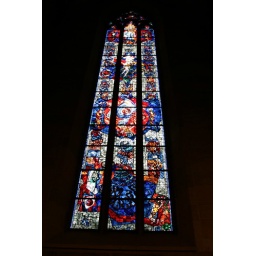
Stained glass window in Ulm Minster / Cathedral